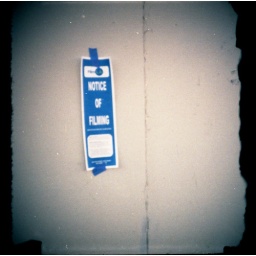
On the wall of a building on Spring St near Chinatown in Los Angeles.